Roman Empire

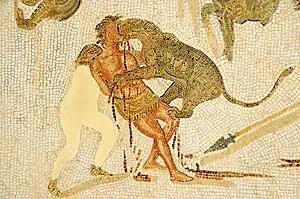
Condemned man attacked by a leopard in the arena (3rd-century mosaic from Tunisia)

"Senator" was not itself an elected office in ancient Rome; an individual gained admission to the Senate after he had been elected to and served at least one term as an executive magistrate. A senator also had to meet a minimum property requirement of 1 million "sestertii". Not all men who qualified for the "ordo senatorius" chose to take a Senate seat, which required legal domicile at Rome. Emperors often filled vacancies in the 600-member body by appointment. A senator's son belonged to the "ordo senatorius", but he had to qualify on his own merits for admission to the Senate. A senator could be removed for violating moral standards.